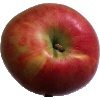
Label: Apple Crimson Snow 1